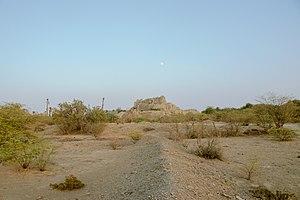
Le district de Kech ou anciennement district de Turbat est une subdivision administrative du sud de la province du Baloutchistan au Pakistan. Créé en 1977 autour de sa capitale Turbat, le district comprend une large frontière avec l'Iran.